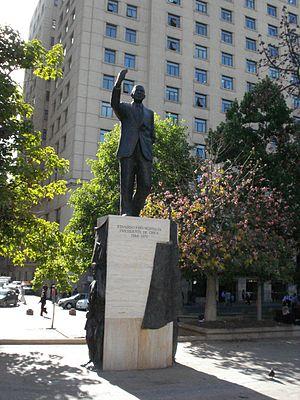
Statue de Eduardo Frei Montalva devant la Moneda à Santiago du Chili